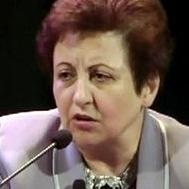
Age: 63